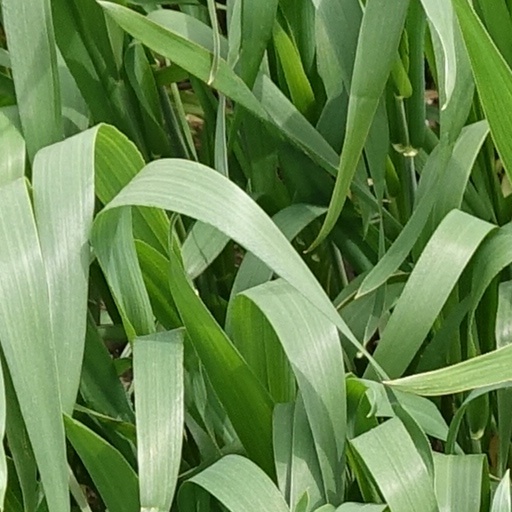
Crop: wheat